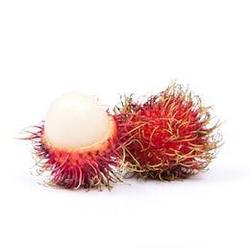
Label: Rambutan